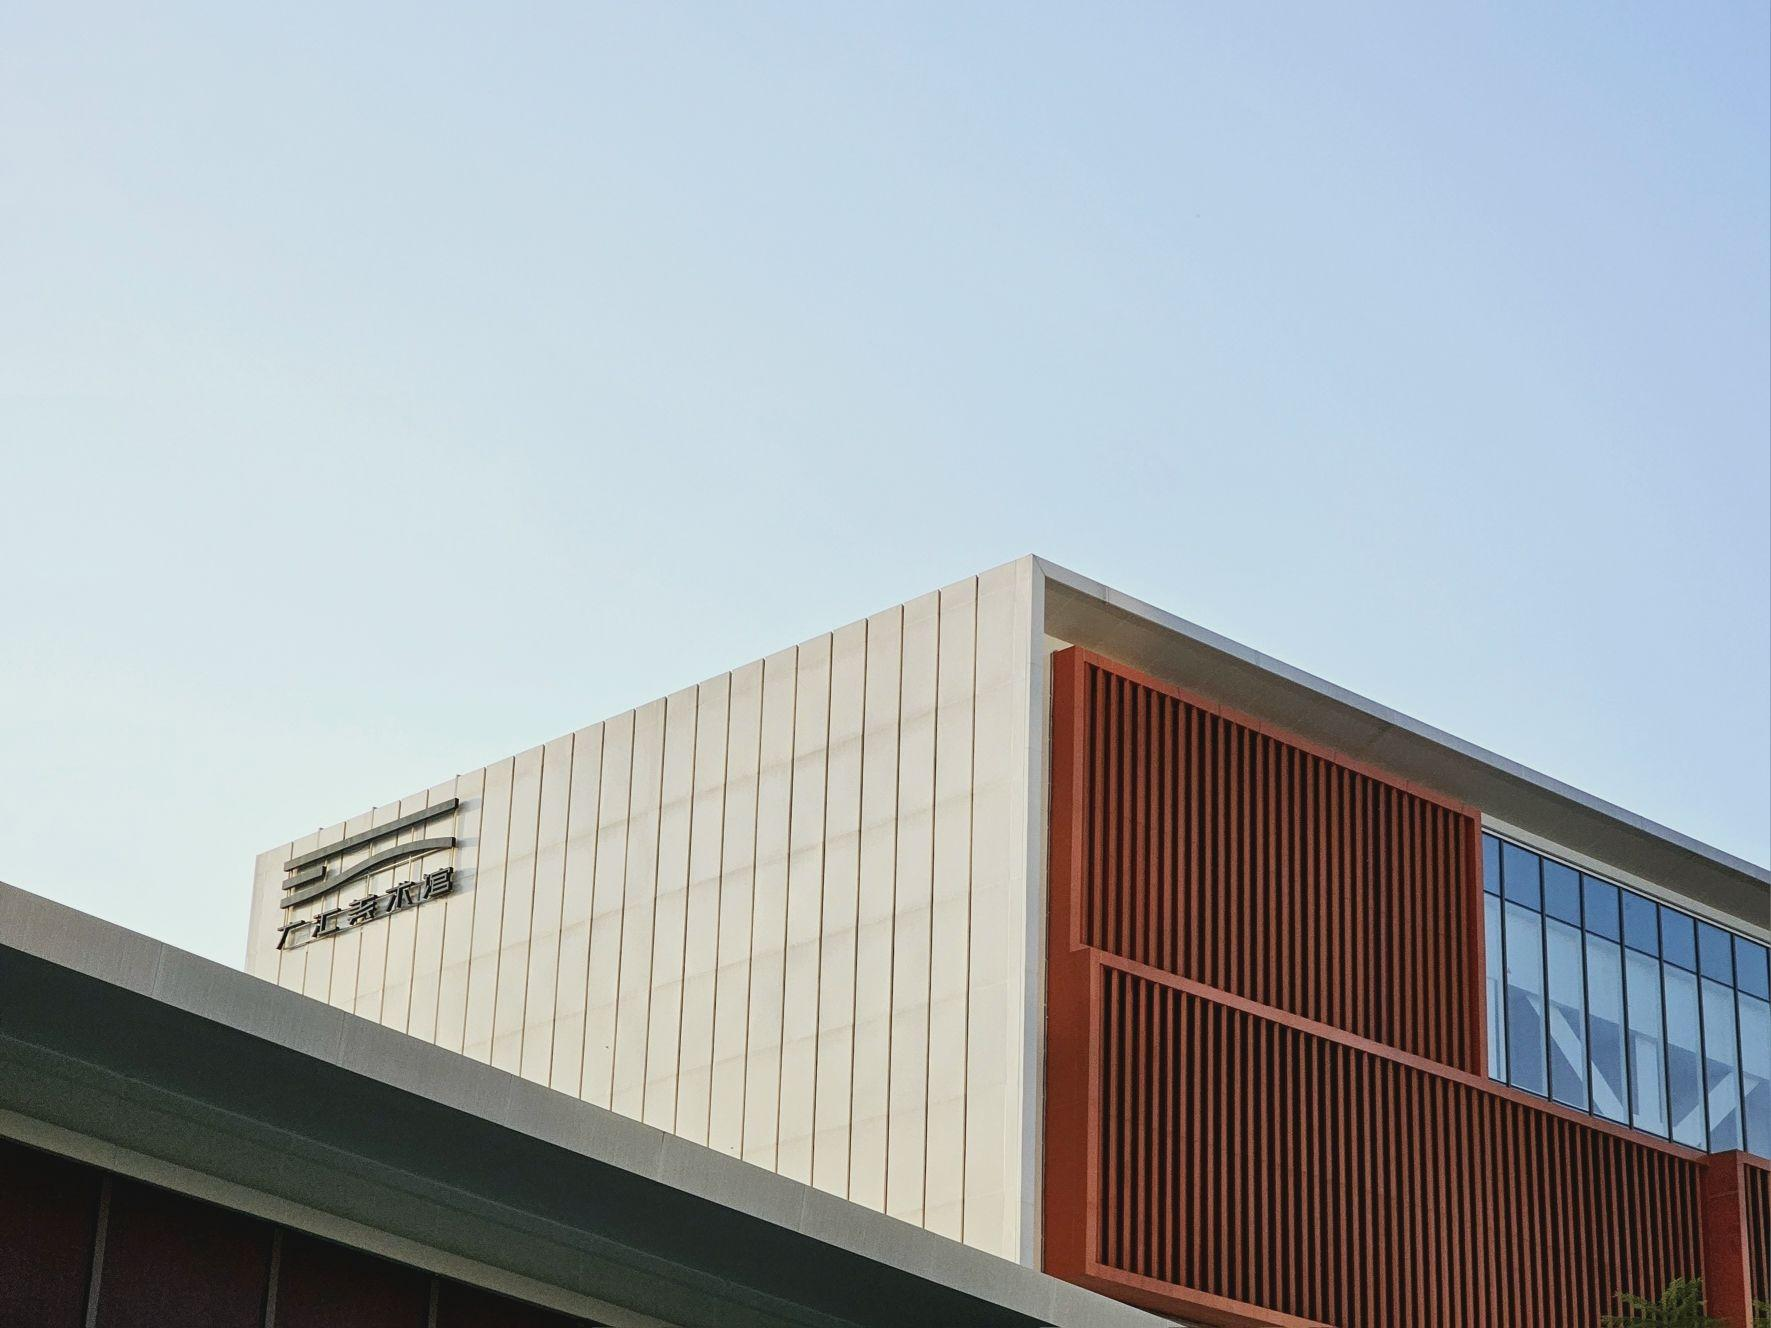
地标名称：广汇美术馆
所在城市：成都市·双流区